Amelia Cathedral

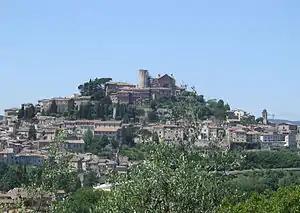
View of Amelia, showing the cathedral with its distinctive campanile at the top of the hill

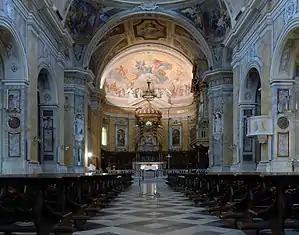
Interior

Amelia Cathedral ("Cattedrale di Santa Firmina") is a Roman Catholic cathedral in Amelia in the province of Terni, Umbria, Italy. It was formerly the seat of the Bishop of Amelia, in existence from not later than the 5th century, but since 1983 has been a co-cathedral in the Diocese of Terni-Narni-Amelia.